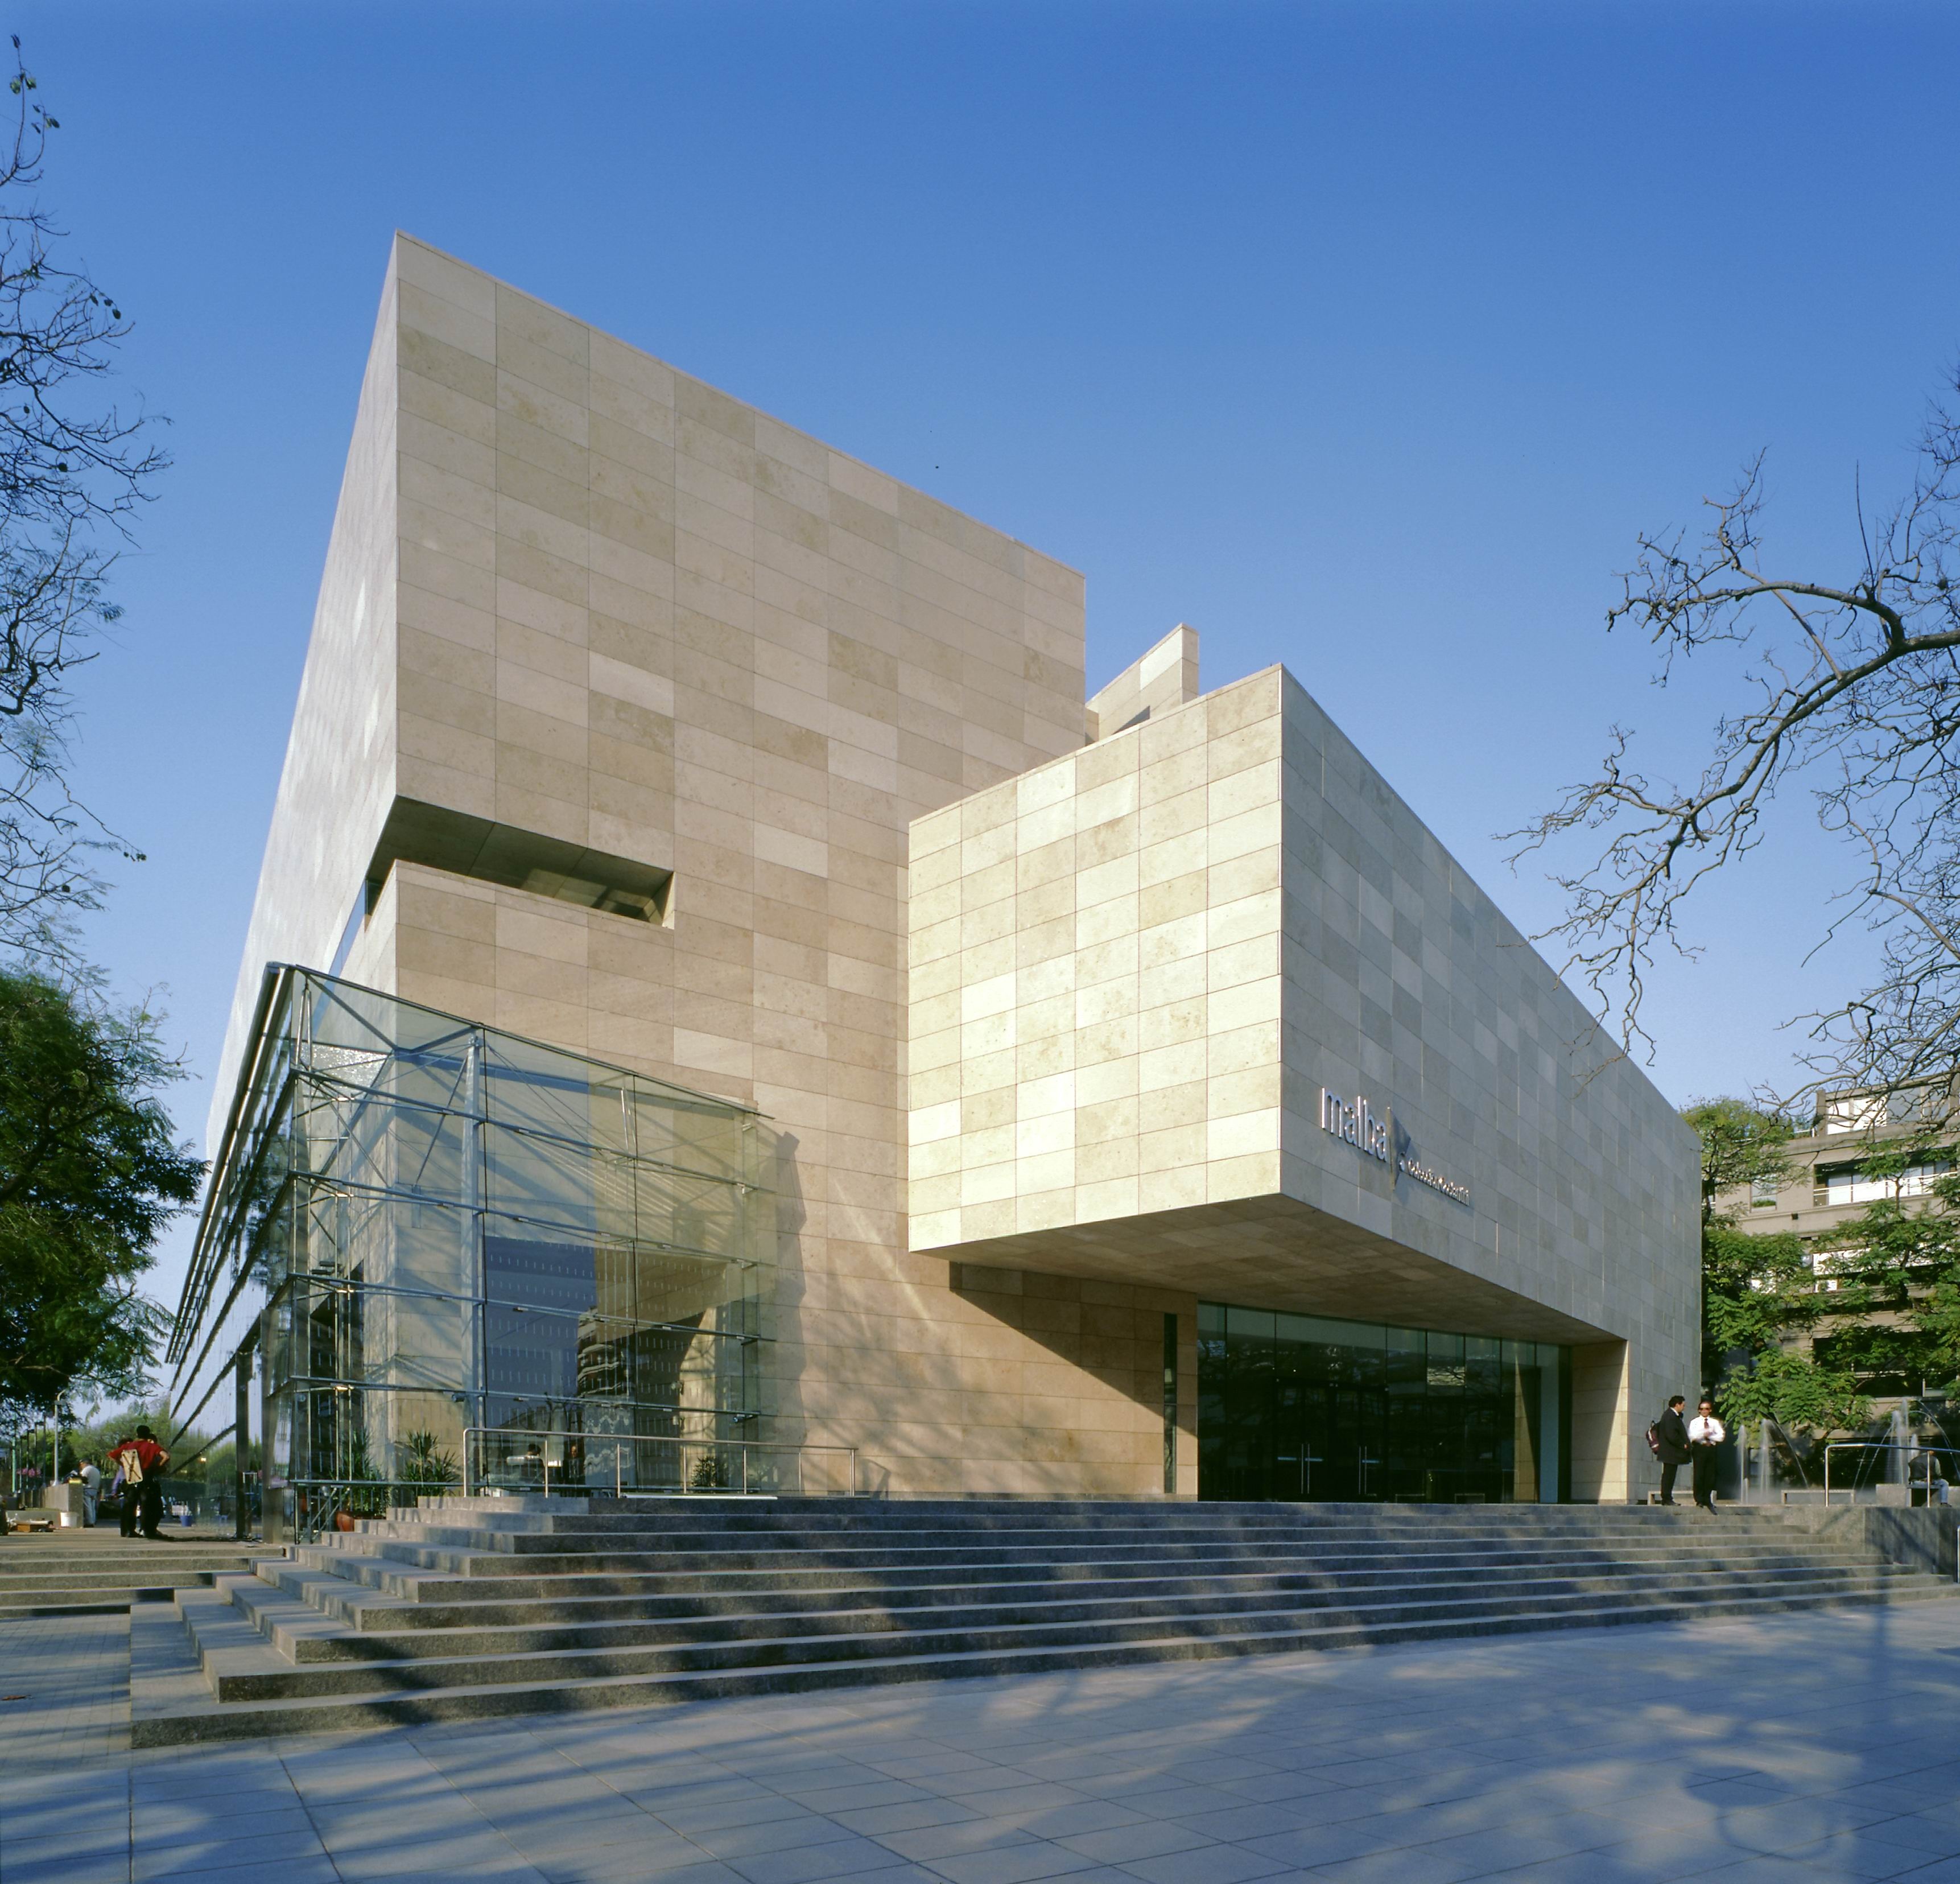
architecture, house, building, monument, facade, professional, memorial, argentina, tourist attraction, headquarters, brutalist architecture